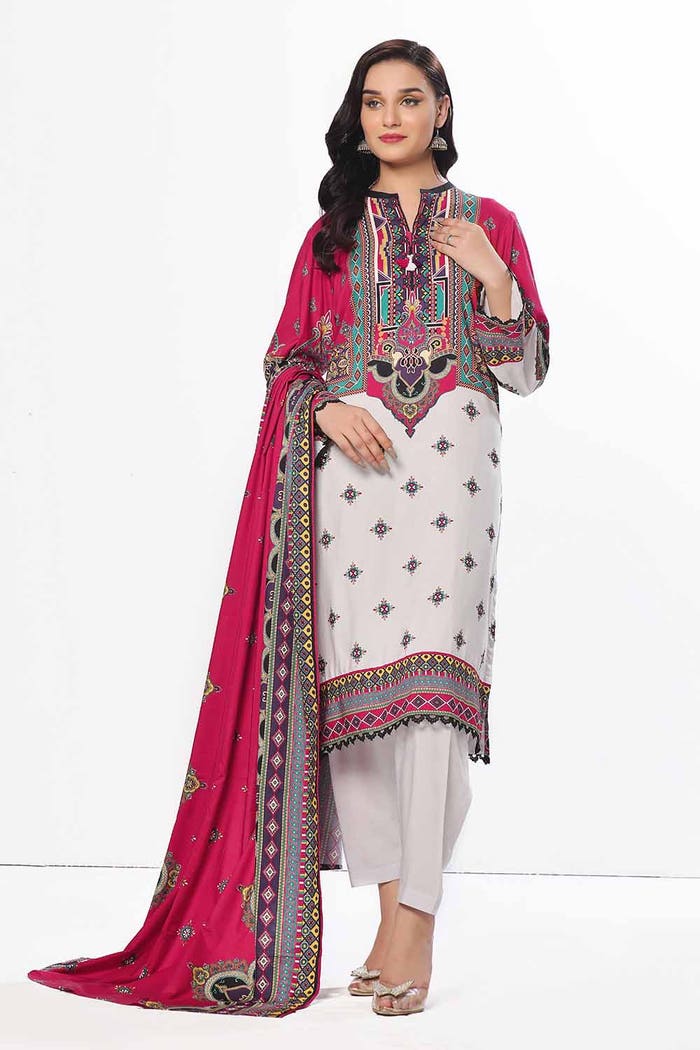
pink kashmir embroidered salwar